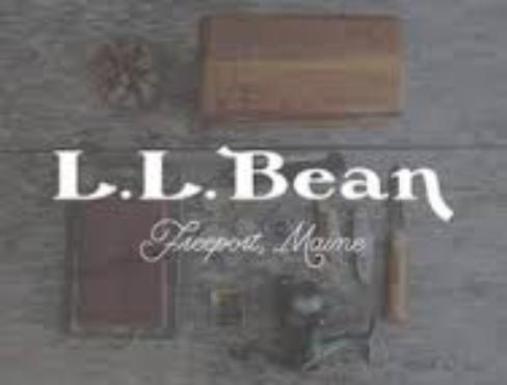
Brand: l.l.bean
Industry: Clothes